Cement tile

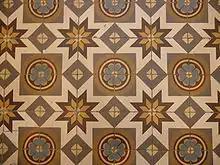
Cement tiles, end of 19th century

Cement tiles or hydraulic tiles are handmade colourful tiles used as floor and wall tiling. They appeared in Catalonia (Spain) in the 1850s, and have been widely used in Europe and America. Another origin is from Viviers, in the south of France, location of the cement factory Lafarge. They represented a revolution in flooring in their day because they were much cheaper, more durable and easier to make than the previous handmade glazed ceramic tiles and were therefore more universally available for houses, and they allowed for profuse decorative patterns, their age of splendour being the end of the 19th to the middle of the 20th centuries, before they were gradually superseded by newer technologies as of the 1960s, such as terrazzo, salt-glazed stoneware, etc. that did not allow for such decorative embellishment but were cheaper.